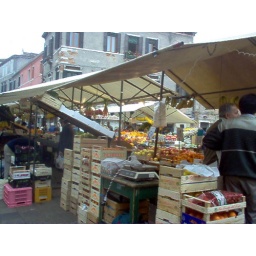
This is a market in Vencie, Italy. It's a good place to get your fruits and veggies. 11/2005